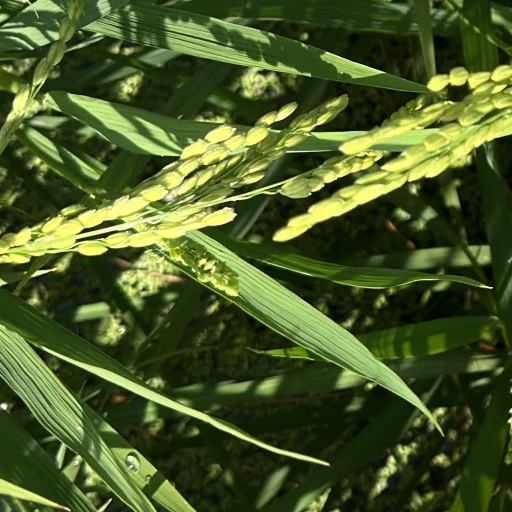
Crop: rice